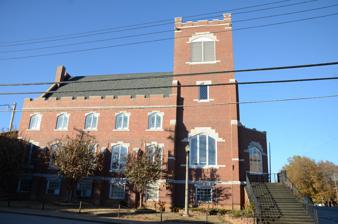
Building: Booneville Methodist Episcopal Church South
Country: United States of America
Year built: 1911
Historic church in Arkansas, United States United States historic place Booneville Methodist Episcopal Church South U.S. National Register of Historic Places Location in Arkansas Show map of Arkansas Location in United States Show map of the United States Location 355 N. Broadway, Booneville, Arkansas Coordinates 35°8′38″N 93°55′20″W / 35.14389°N 93.92222°W / 35.14389; -93.92222 Area Less than one acre Built 1910 ( 1910 ) Architectural style Late Gothic Revival NRHP reference No. 11000301 Added to NRHP May 25, 2011 The First United Methodist Church , originally the Booneville Methodist Episcopal Church South , is a historic church building at 355 North Broadway Avenue in Booneville, Arkansas .  It is a two-story brick building with Late Gothic Revival styling, built between 1910 and 1911 for a congregation founded in 1868.  It has a gabled roof with a crenellated parapet and a buttressed tower topped by crenellated parapets. The church was listed on the National Register of Historic Places in 2011. See also National Register of Historic Places listings in Logan County, Arkansas References